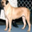
Label: dog